Mohammad Motamedi

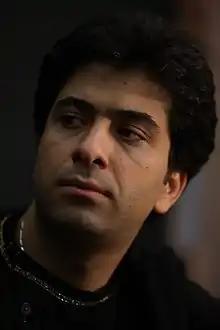

Seyyed Mohammad Motamedi (born September 24, 1978) is an Iranian traditional vocalist, and a ney player.